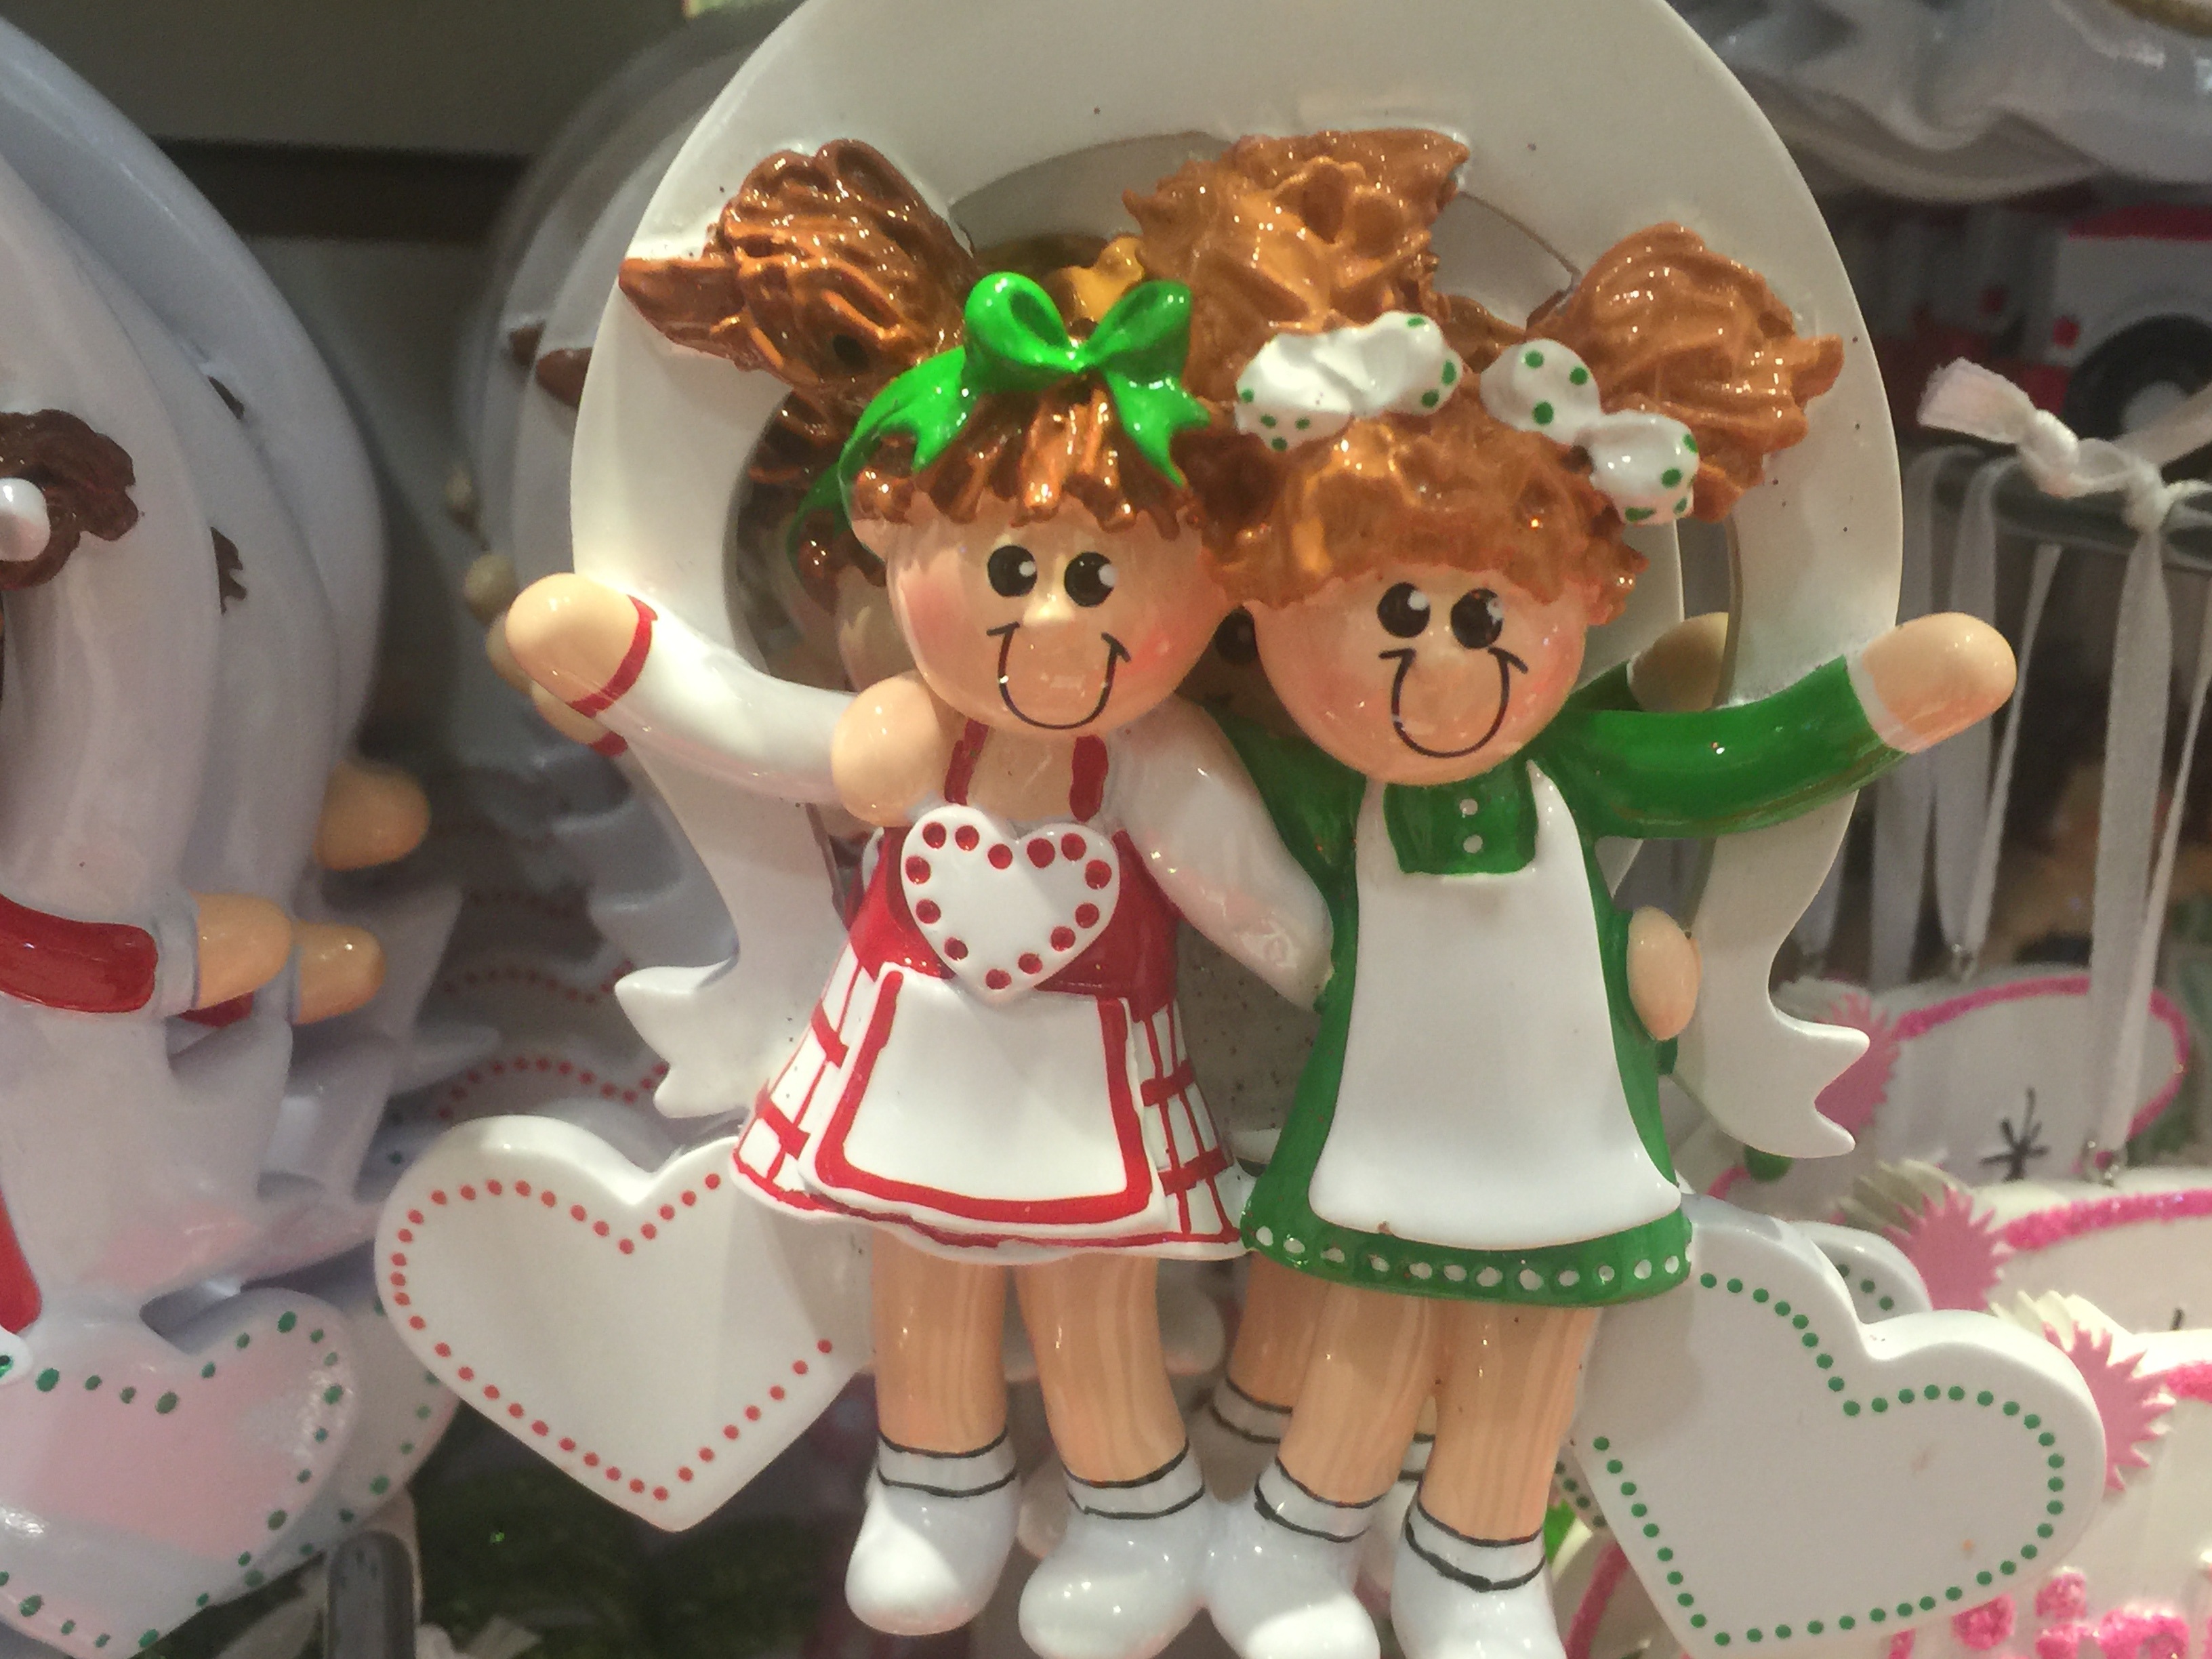
gift, decoration, food, holiday, christmas, dessert, toy, decor, cake, season, ornament, xmas, decorations, decorate, christmas ornaments, girl friends, tree decor